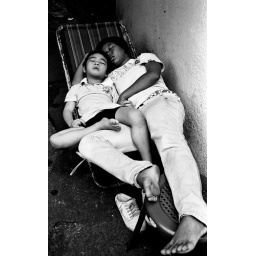
woman and child sleeping in street - Bangkok, city of angels